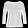
Label: T - shirt / top